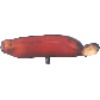
Label: Banana Red 1